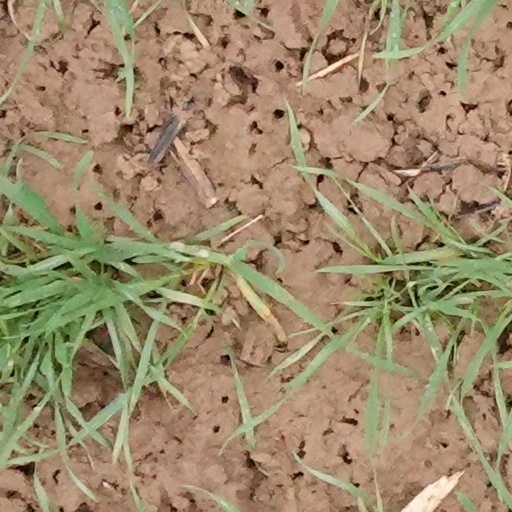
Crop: wheat